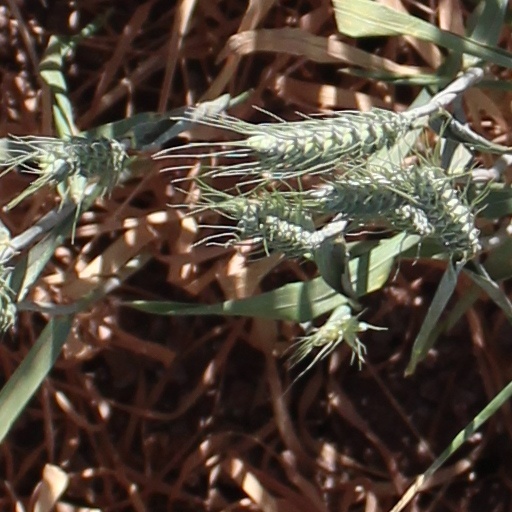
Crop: wheat